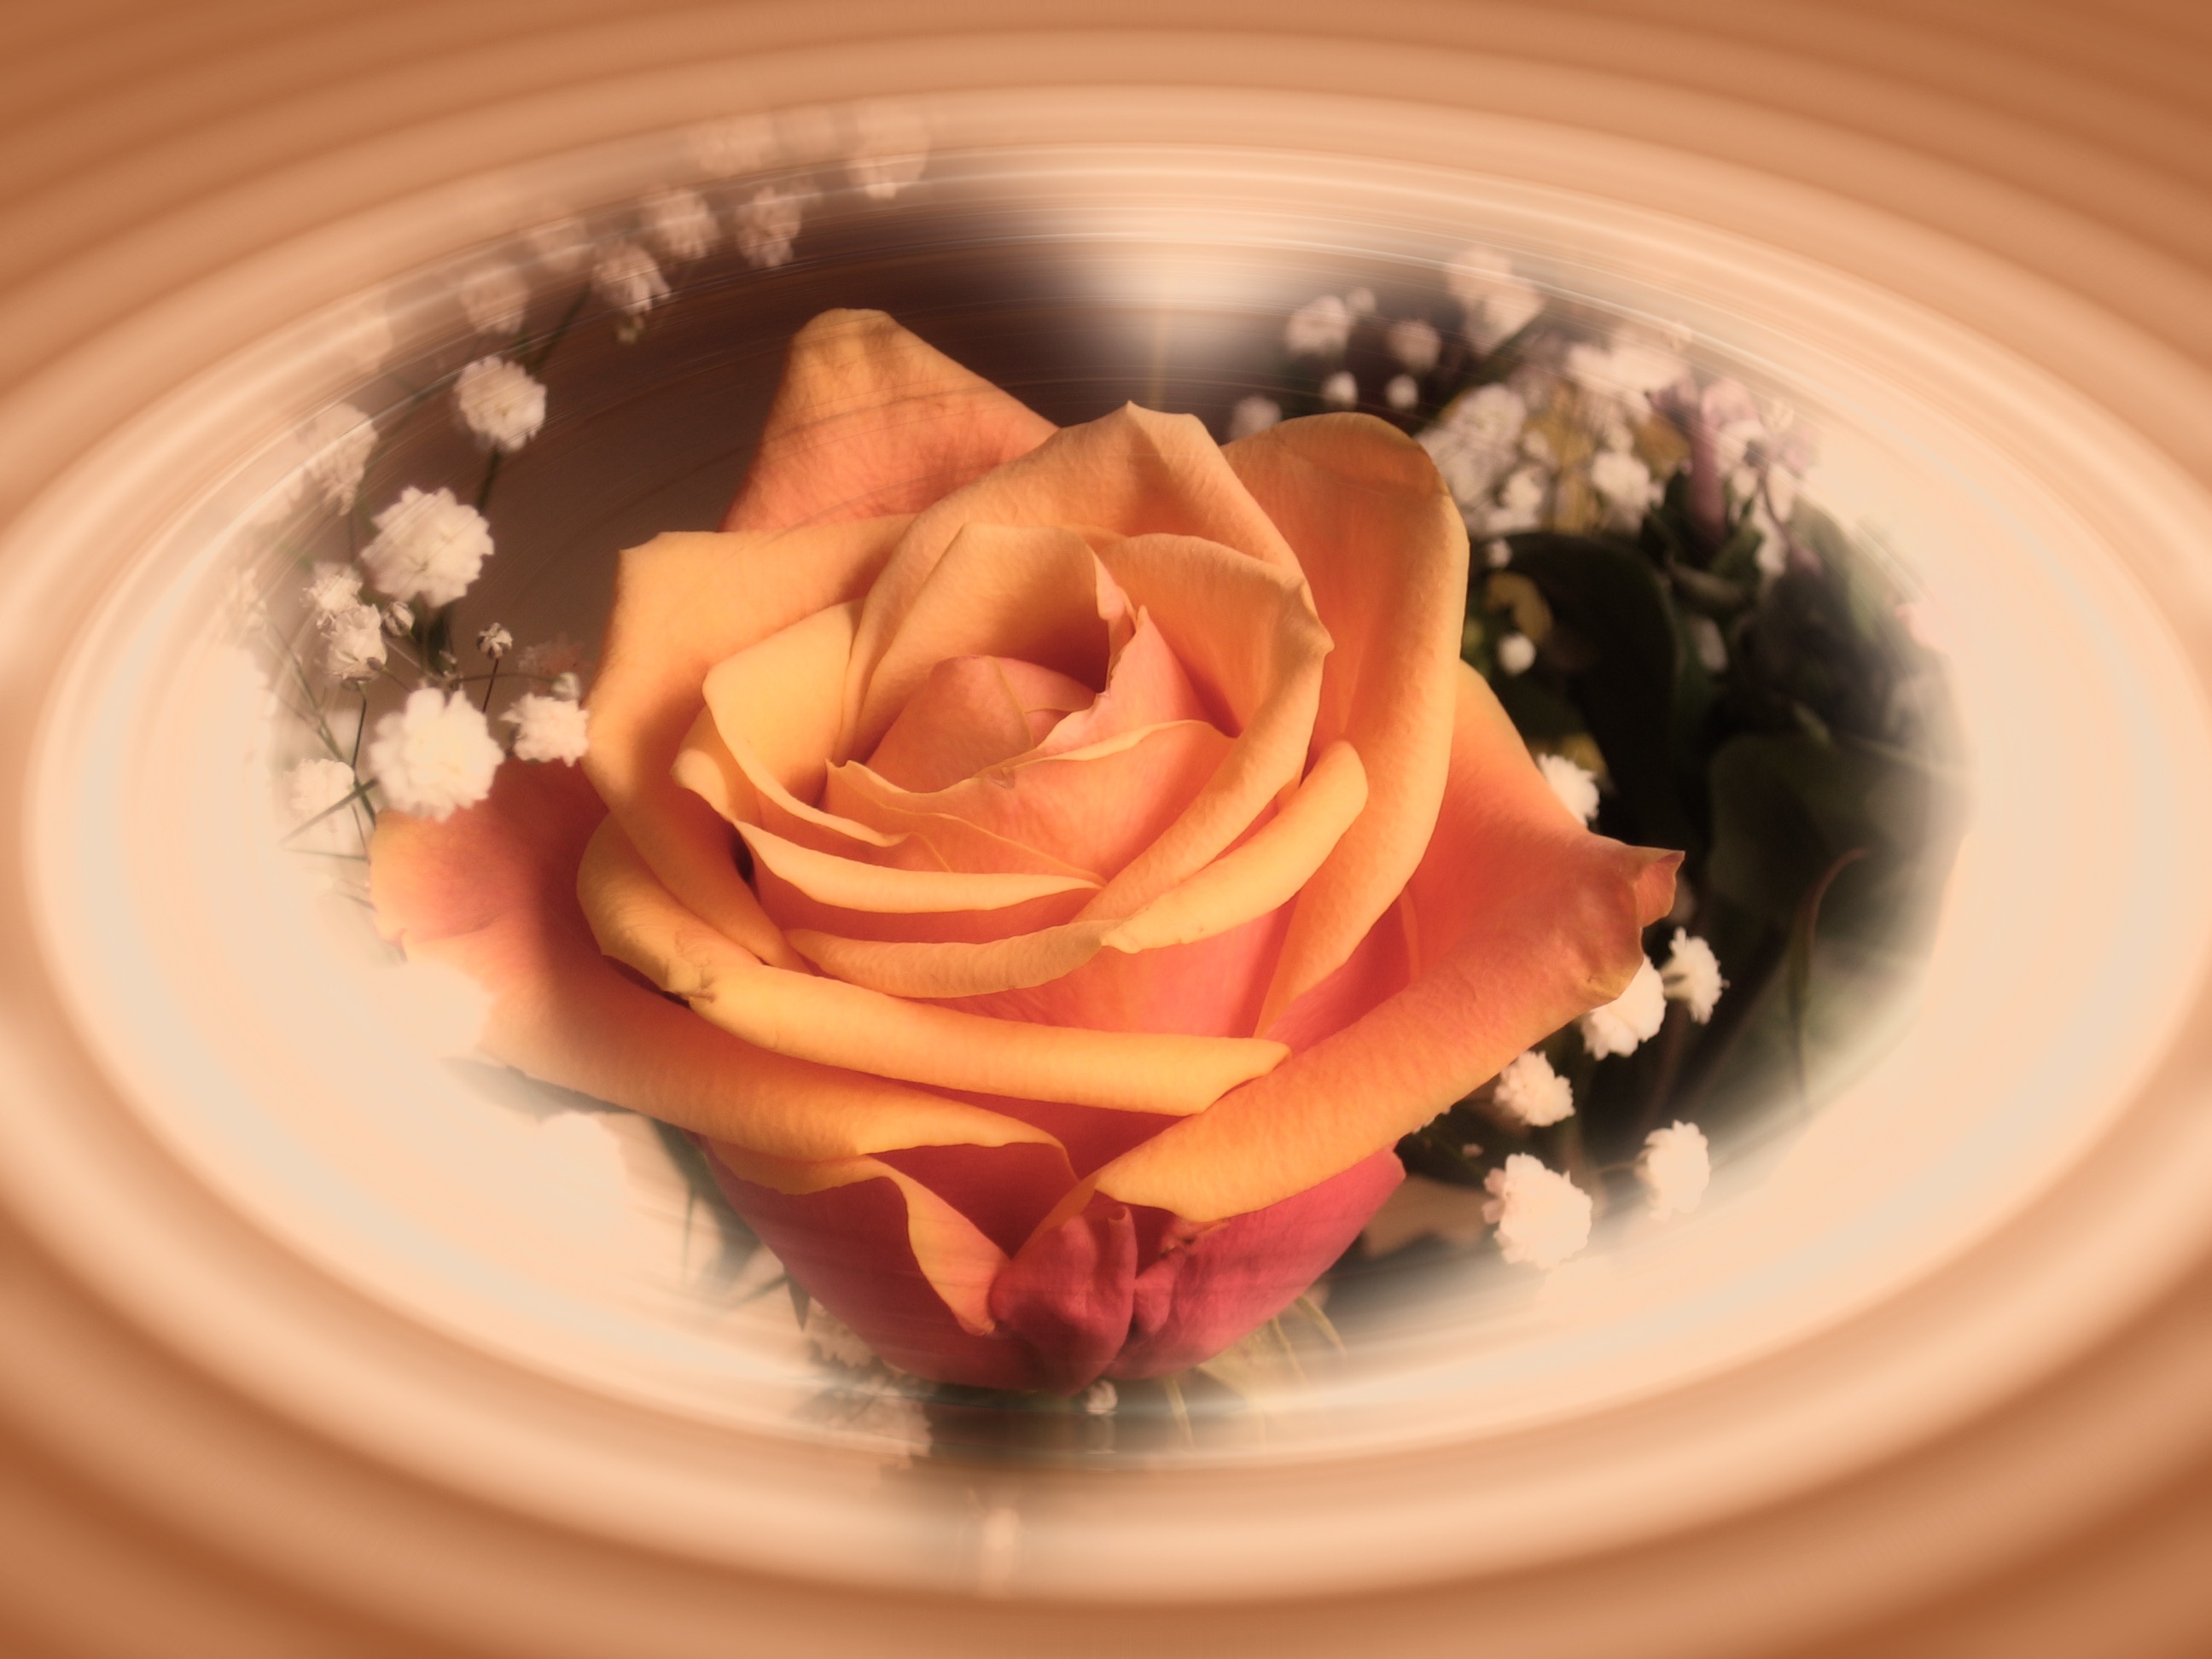
plant, wave, flower, petal, heart, rose, food, shadow, pink, dessert, cuisine, heart shape, icing, form, macro photography, flowering plant, garden roses, rose family, flower bouquet, buttercream, land plant